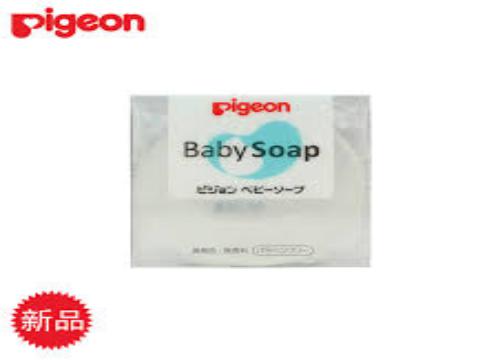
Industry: Necessities